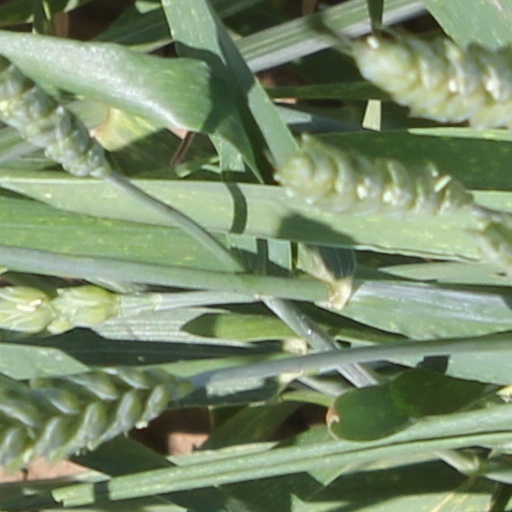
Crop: wheat